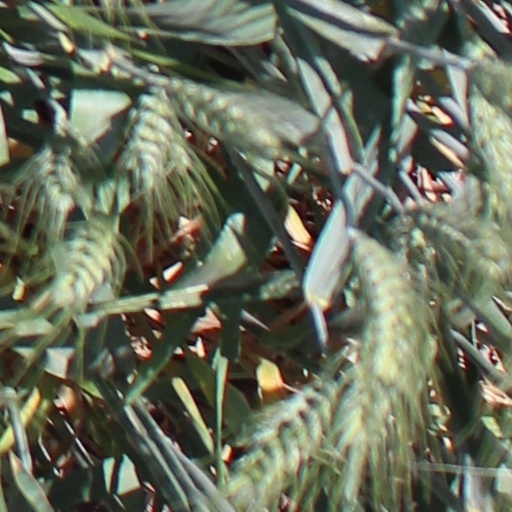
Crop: wheat